Friedensreich Hundertwasser

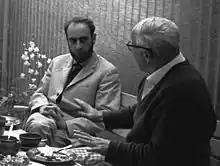
Hundertwasser (left) in 1965

His adopted surname is based on the translation of "sto" (the Slavic word for "(one) hundred") into German. The name "Friedensreich" has a double meaning as "Peace-realm" or "Peace-rich" (in the sense of "peaceful"). Therefore, his name "Friedensreich Hundertwasser" translates directly into English as "Peace-Realm Hundred-Water". The other names he chose for himself, "Regentag" and "Dunkelbunt", translate to "Rainy day" and "Darkly multi-coloured".